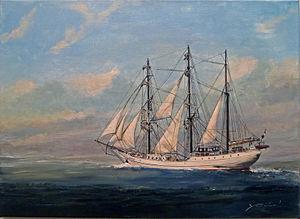
L’Artémis, ex-Pol II, ex-Lister, est un trois-mâts barque néerlandais, à coque acier, construit en 1926. Ce voilier tire son nom actuel de la déesse de la chasse.